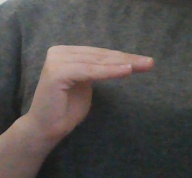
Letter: haa